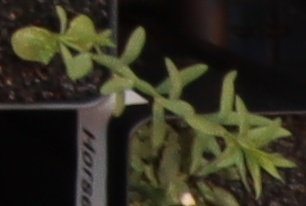
Label: Flax